Jacob Bowman Tobacco Warehouse

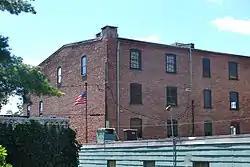
Jacob Bowman Tobacco Warehouse, August 2011

Jacob Bowman Tobacco Warehouse is a historic tobacco warehouse located at Lancaster, Lancaster County, Pennsylvania. It was built in 1906, and is a four-story, rectangular brick building over a raised basement. It is five bays wide and between 60 and 75 feet deep.